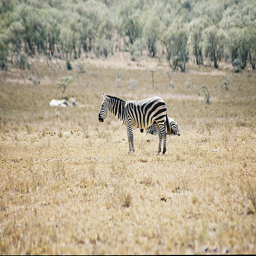
Zebras out in the wild on a sunny day
A couple of zebras out in the open field
a zebra standing in a middle of a field
two zebras in a field with one standing and one lying down
A zebra standing in a grassy area with another lying down behind it.